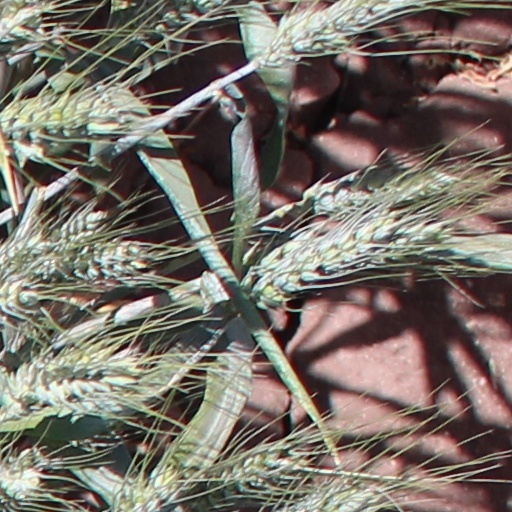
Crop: wheat